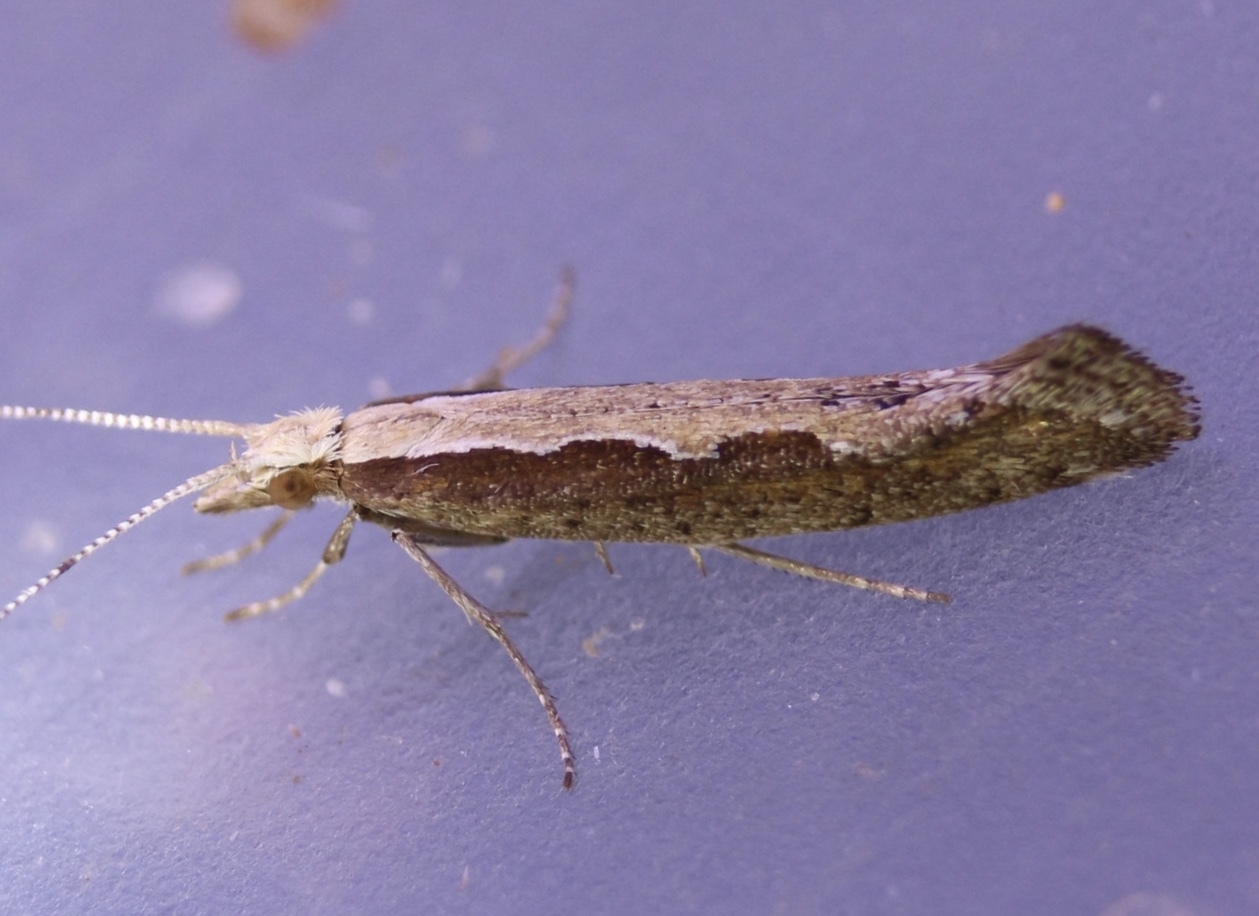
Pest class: diamondback_moth